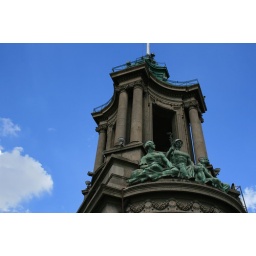
Shanghai Post Office Museum, roofdeck tower, against a clear blue sky